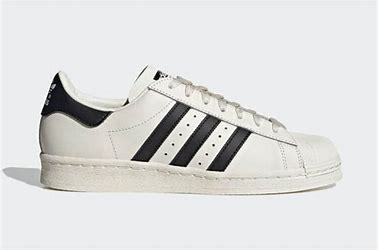
Brand: Adidas
Model: Superstar 82